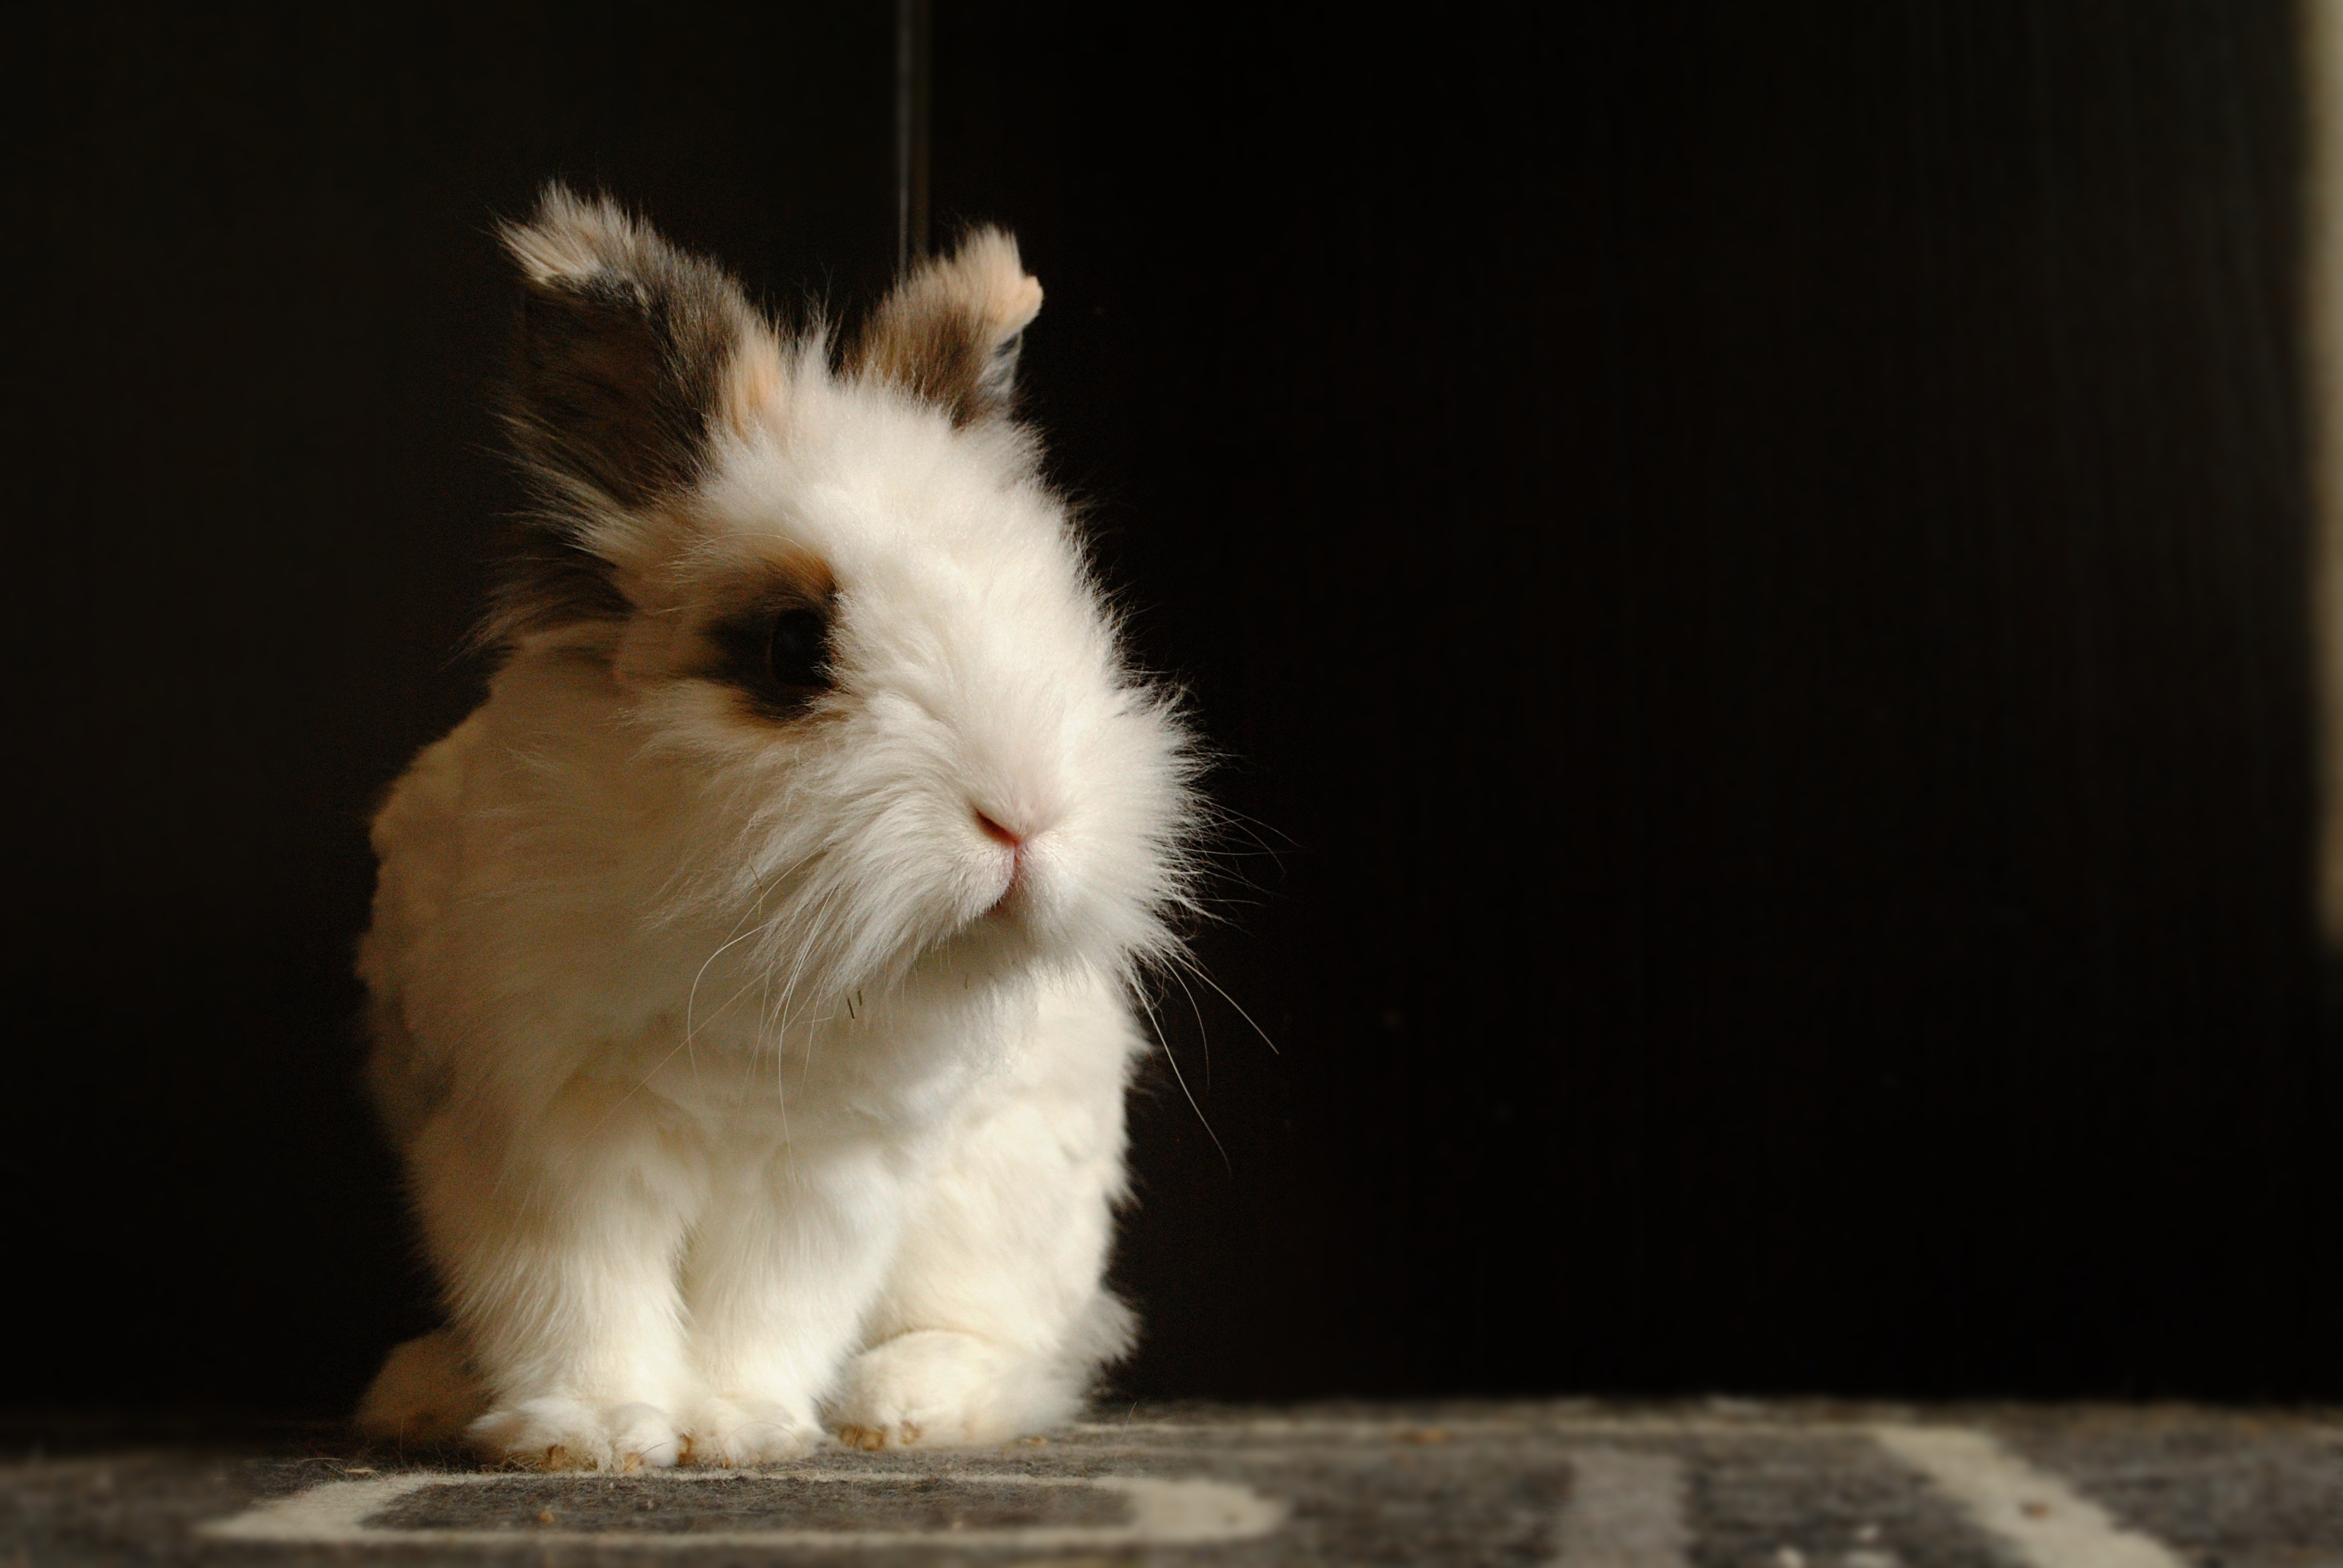
mammal, rabbit, domestic animal, whiskers, vertebrate, laid, domestic rabbit, rabits and hares